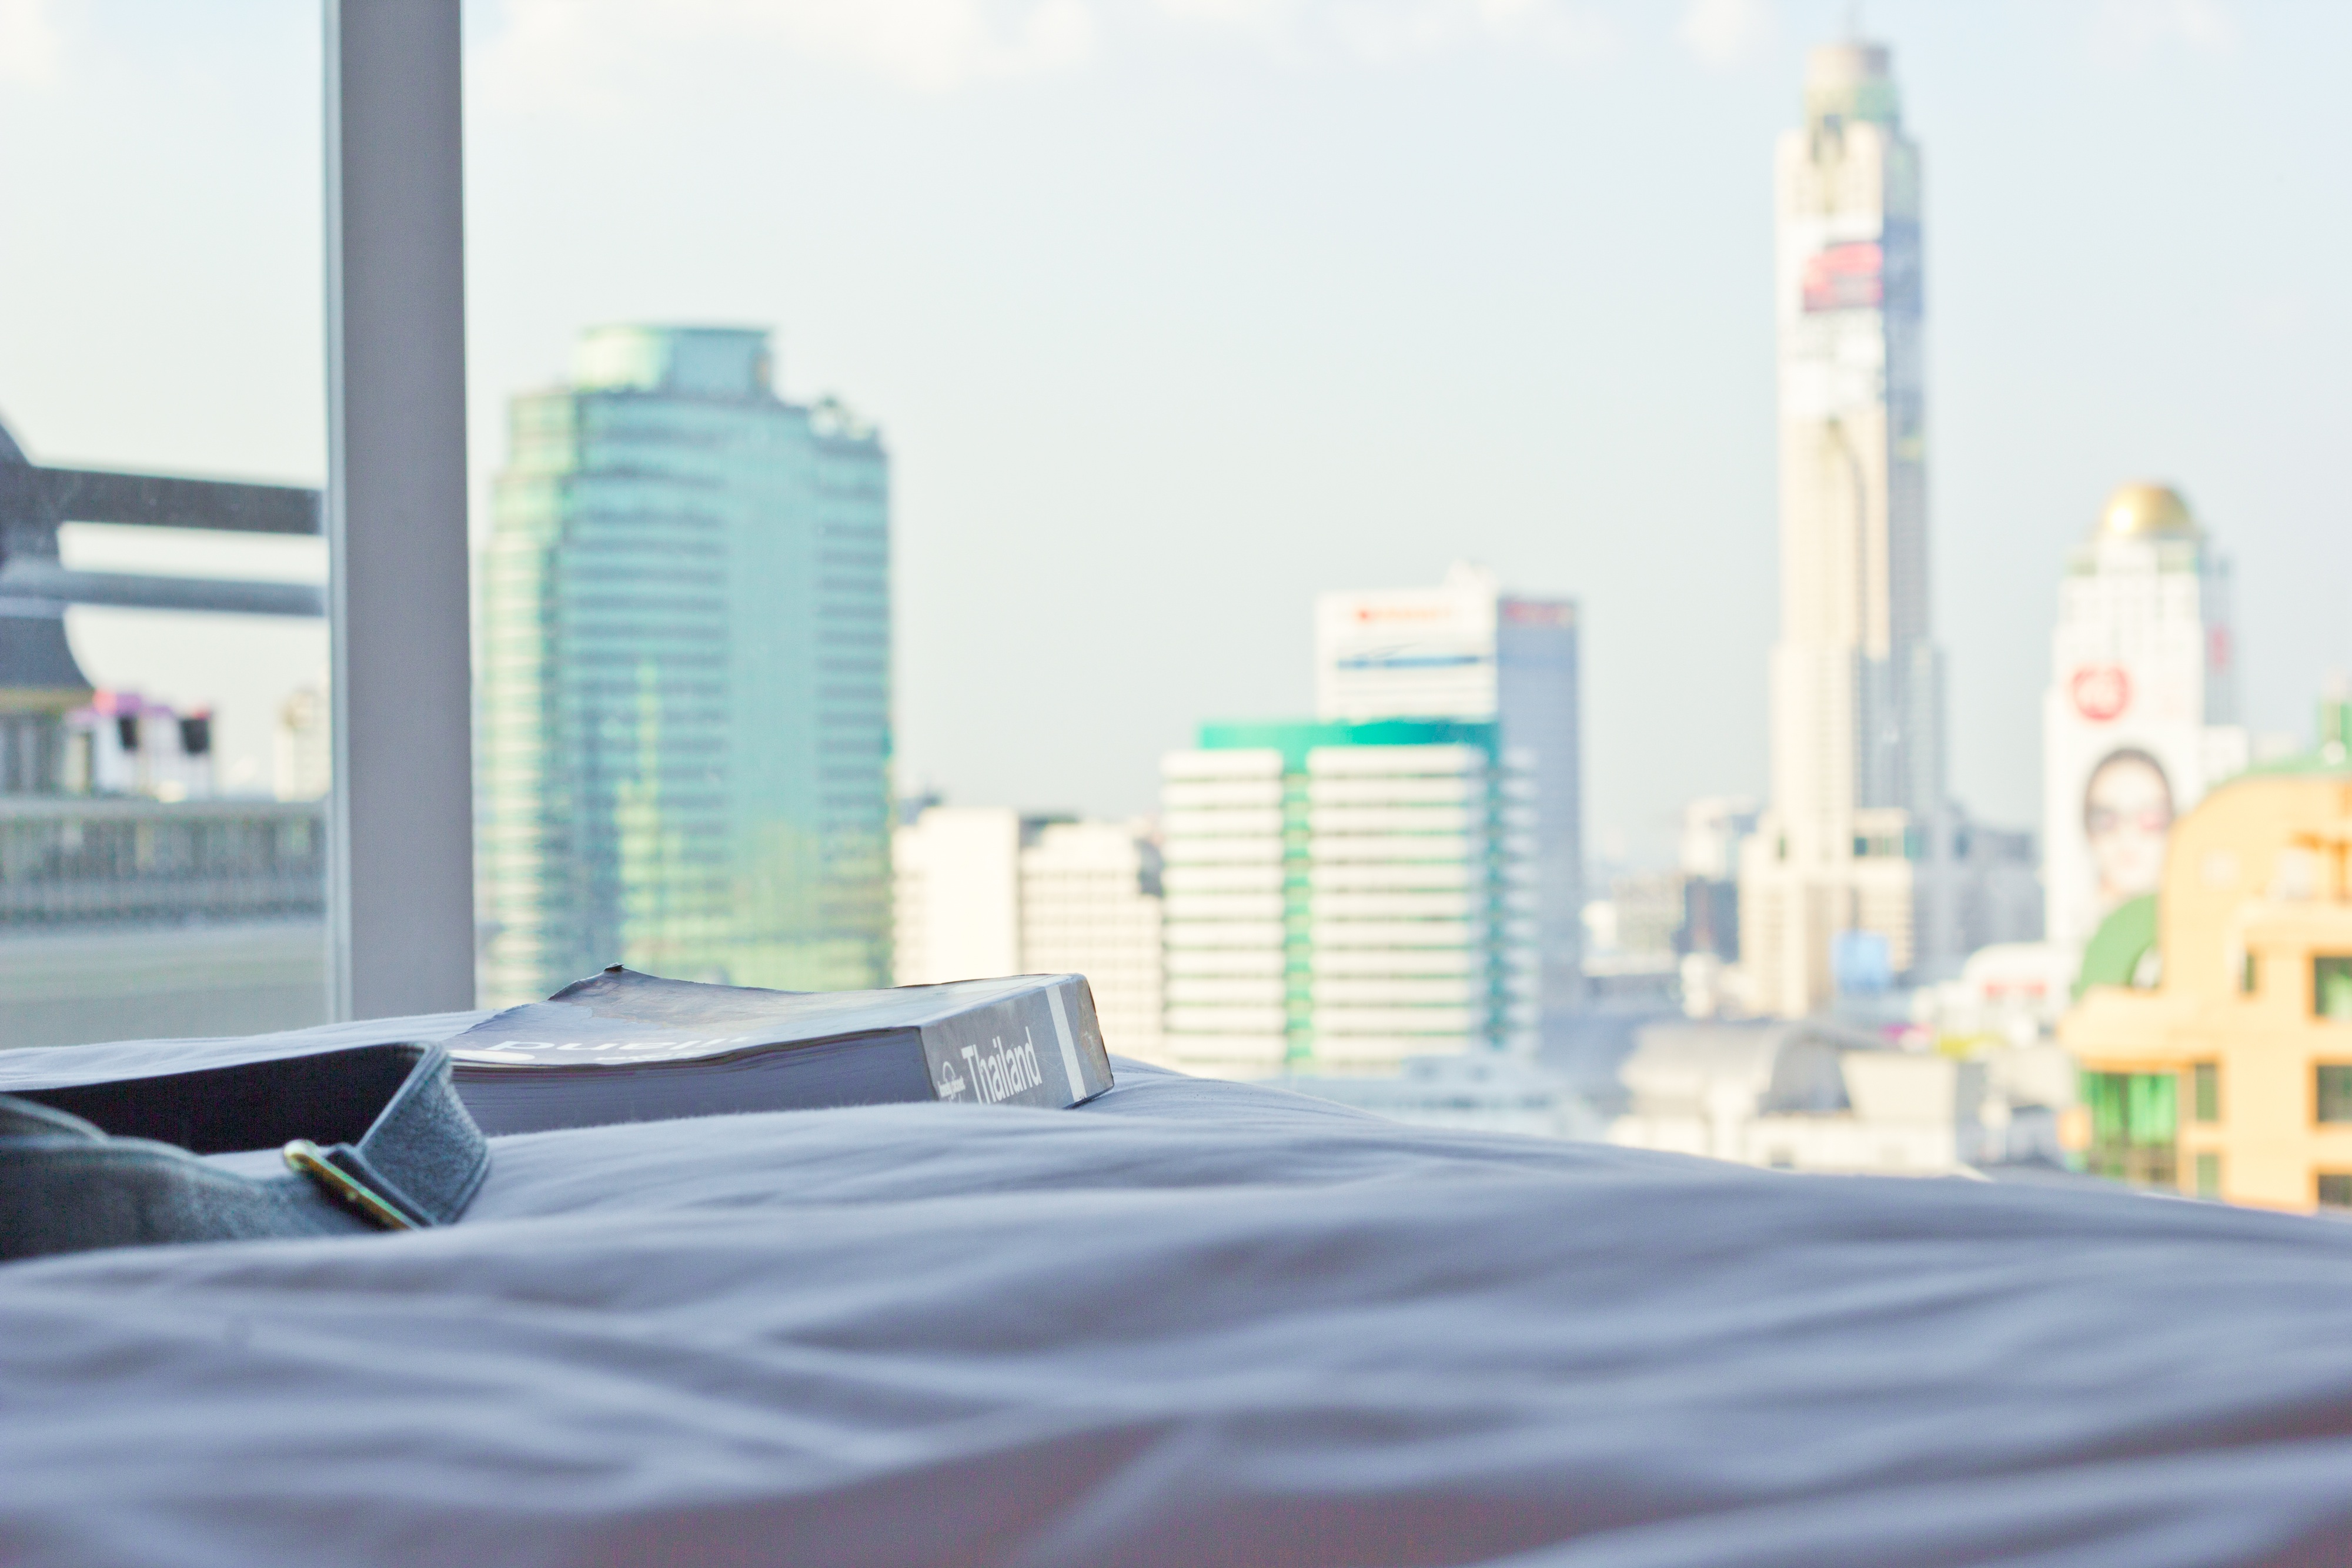
skyline, city, human settlement